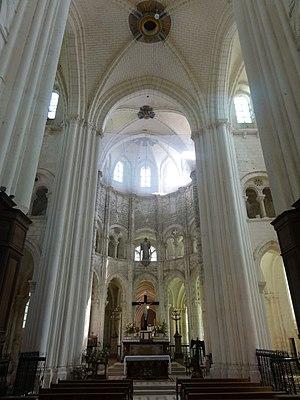
Transept de l'abbatiale - voir le titre du fichier.
L’abbaye Saint-Germer-de-Fly est une ancienne abbaye de bénédictins située dans les Hauts-de-France, dans le département de l'Oise, sur la commune de Saint-Germer-de-Fly. Fondée dans les années 630 par saint Germer, son premier abbé, elle est ravagée par les Vikings au siècle suivant et délaissée par les moines. Relevée par Anségise de Fontenelle au début du IXᵉ siècle, elle est cependant de nouveau détruite par les Normands en 851, et reste cette fois-ci abandonnée pendant près de deux siècles. En 1036 seulement, Drogon, évêque de Beauvais, prend enfin l'initiative de réédifier l'abbaye. Elle développe une grande prospérité, qui s'accroît encore après le retour d'une partie des reliques du saint fondateur en 1132. Grâce à l'afflux des dons, la construction d'une nouvelle église abbatiale peut alors commencer. Cette vaste et fière abbatiale édifiée entre 1135 et 1206 environ, et sa chapelle de la Vierge, sont aujourd'hui les principaux témoignages de la puissante abbaye du Moyen Âge, dont la vie monastique s'éteint avec la Révolution française en 1790. L'abbatiale est devenue l'église paroissiale de l'actuel village de Saint-Germer-de-Fly.